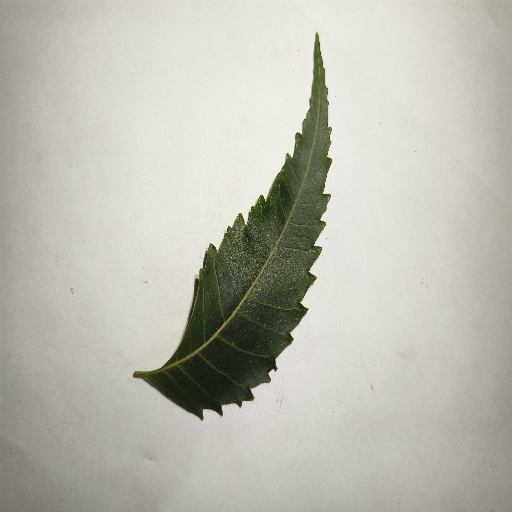
Species: Neem
Leaf condition: Healthy Leaf